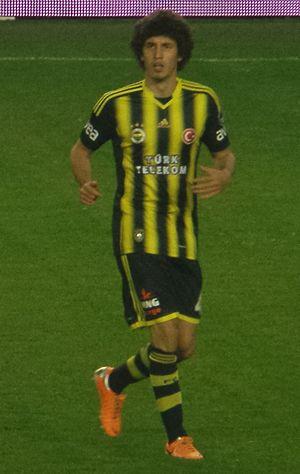
Salih Uçan, est un footballeur international turc, qui évolue au poste de milieu de terrain à Alanyaspor.